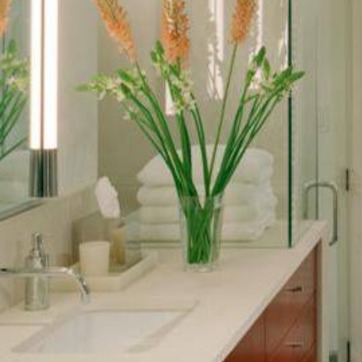
Material: foliage